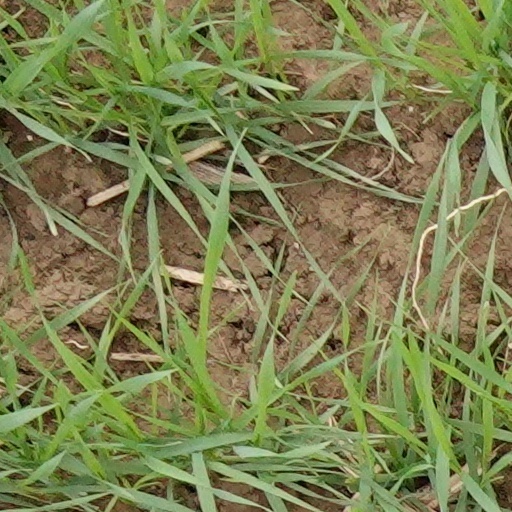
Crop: wheat